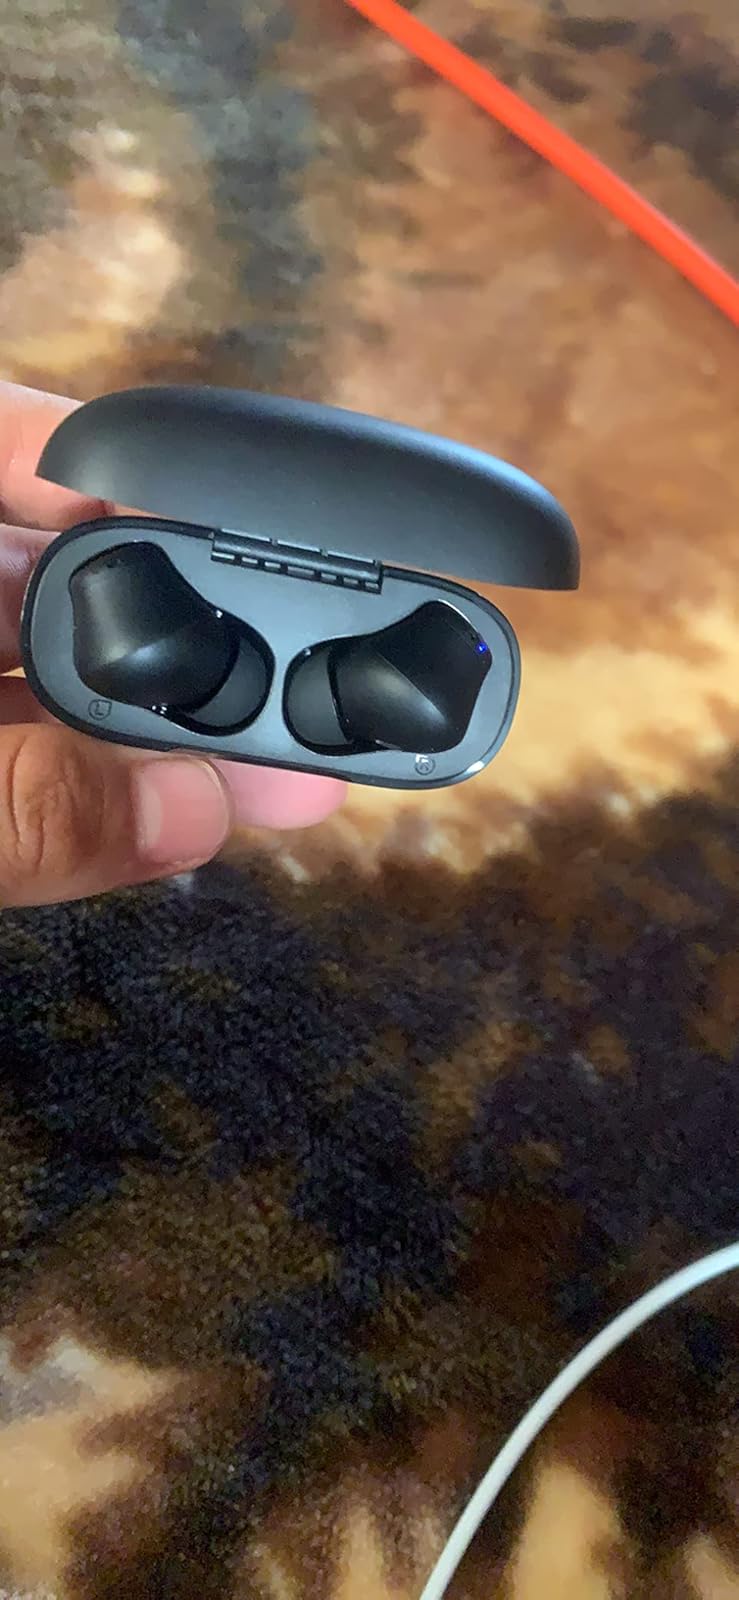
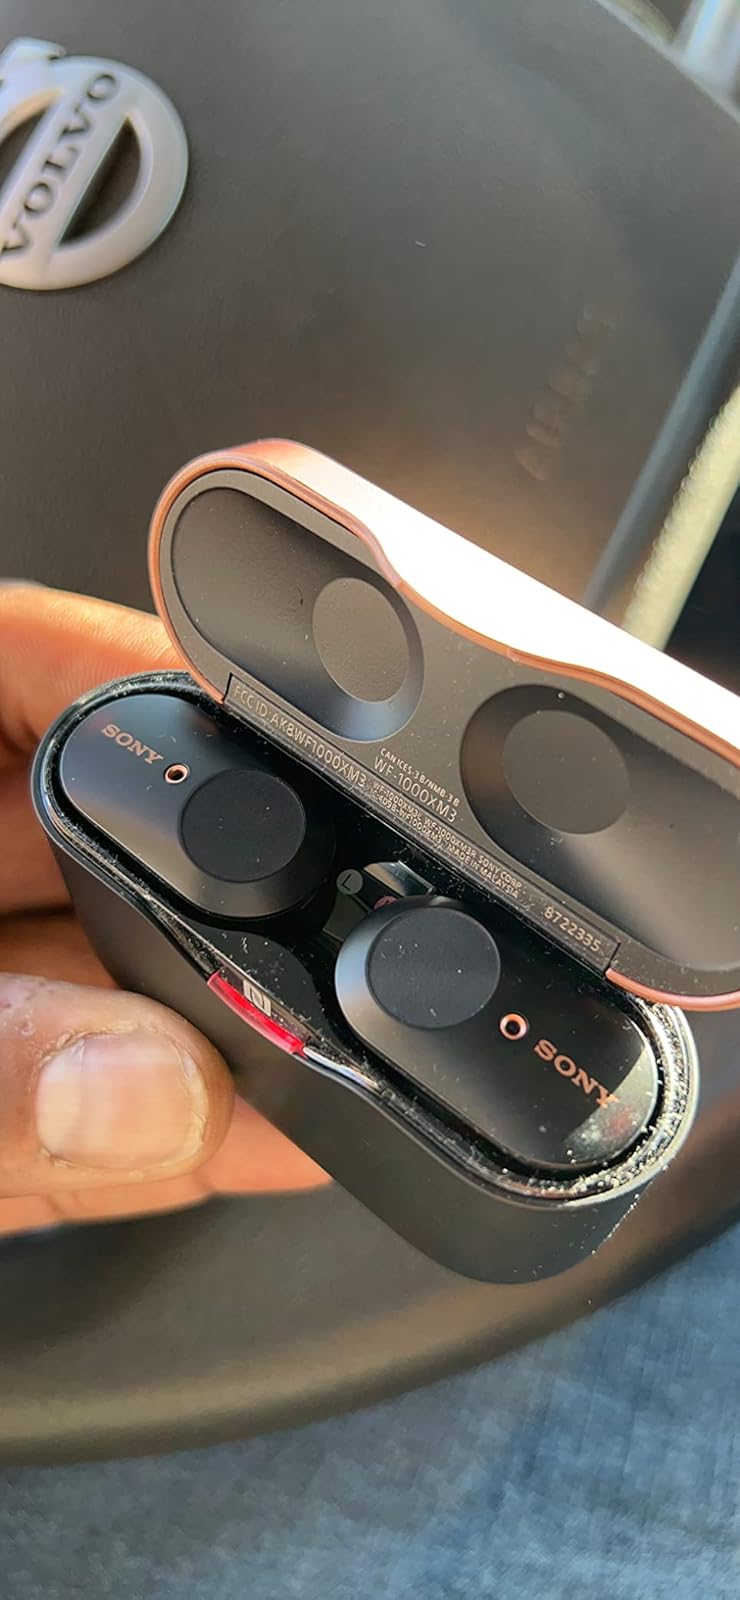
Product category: earbuds
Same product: no